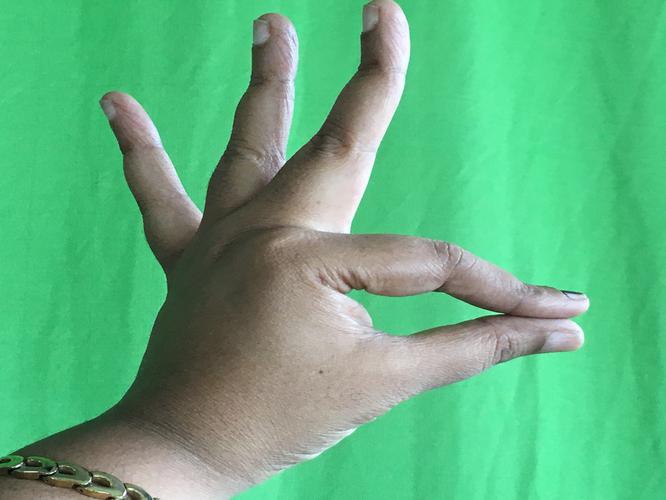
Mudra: Hamsasyam
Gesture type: single_hand